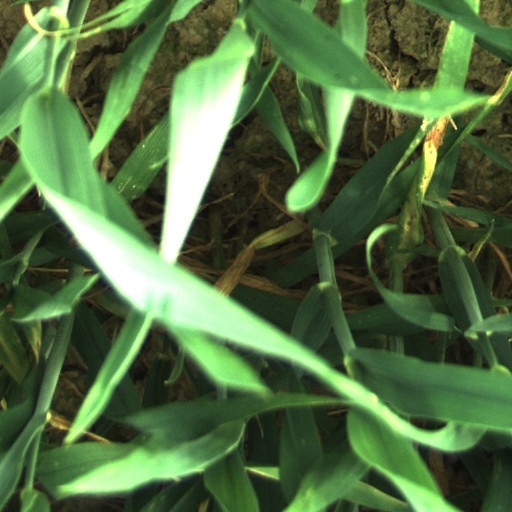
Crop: wheat